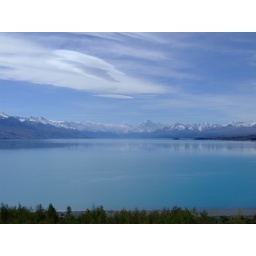
Reflected mountains in the glacial blue of Lake Punakiki. Southern Alps, New Zealand. October 2006